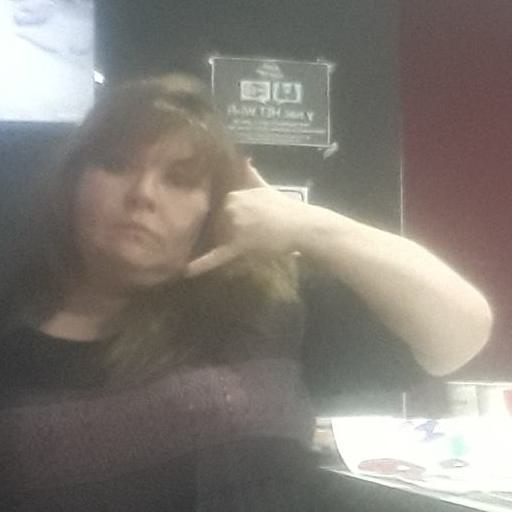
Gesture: call